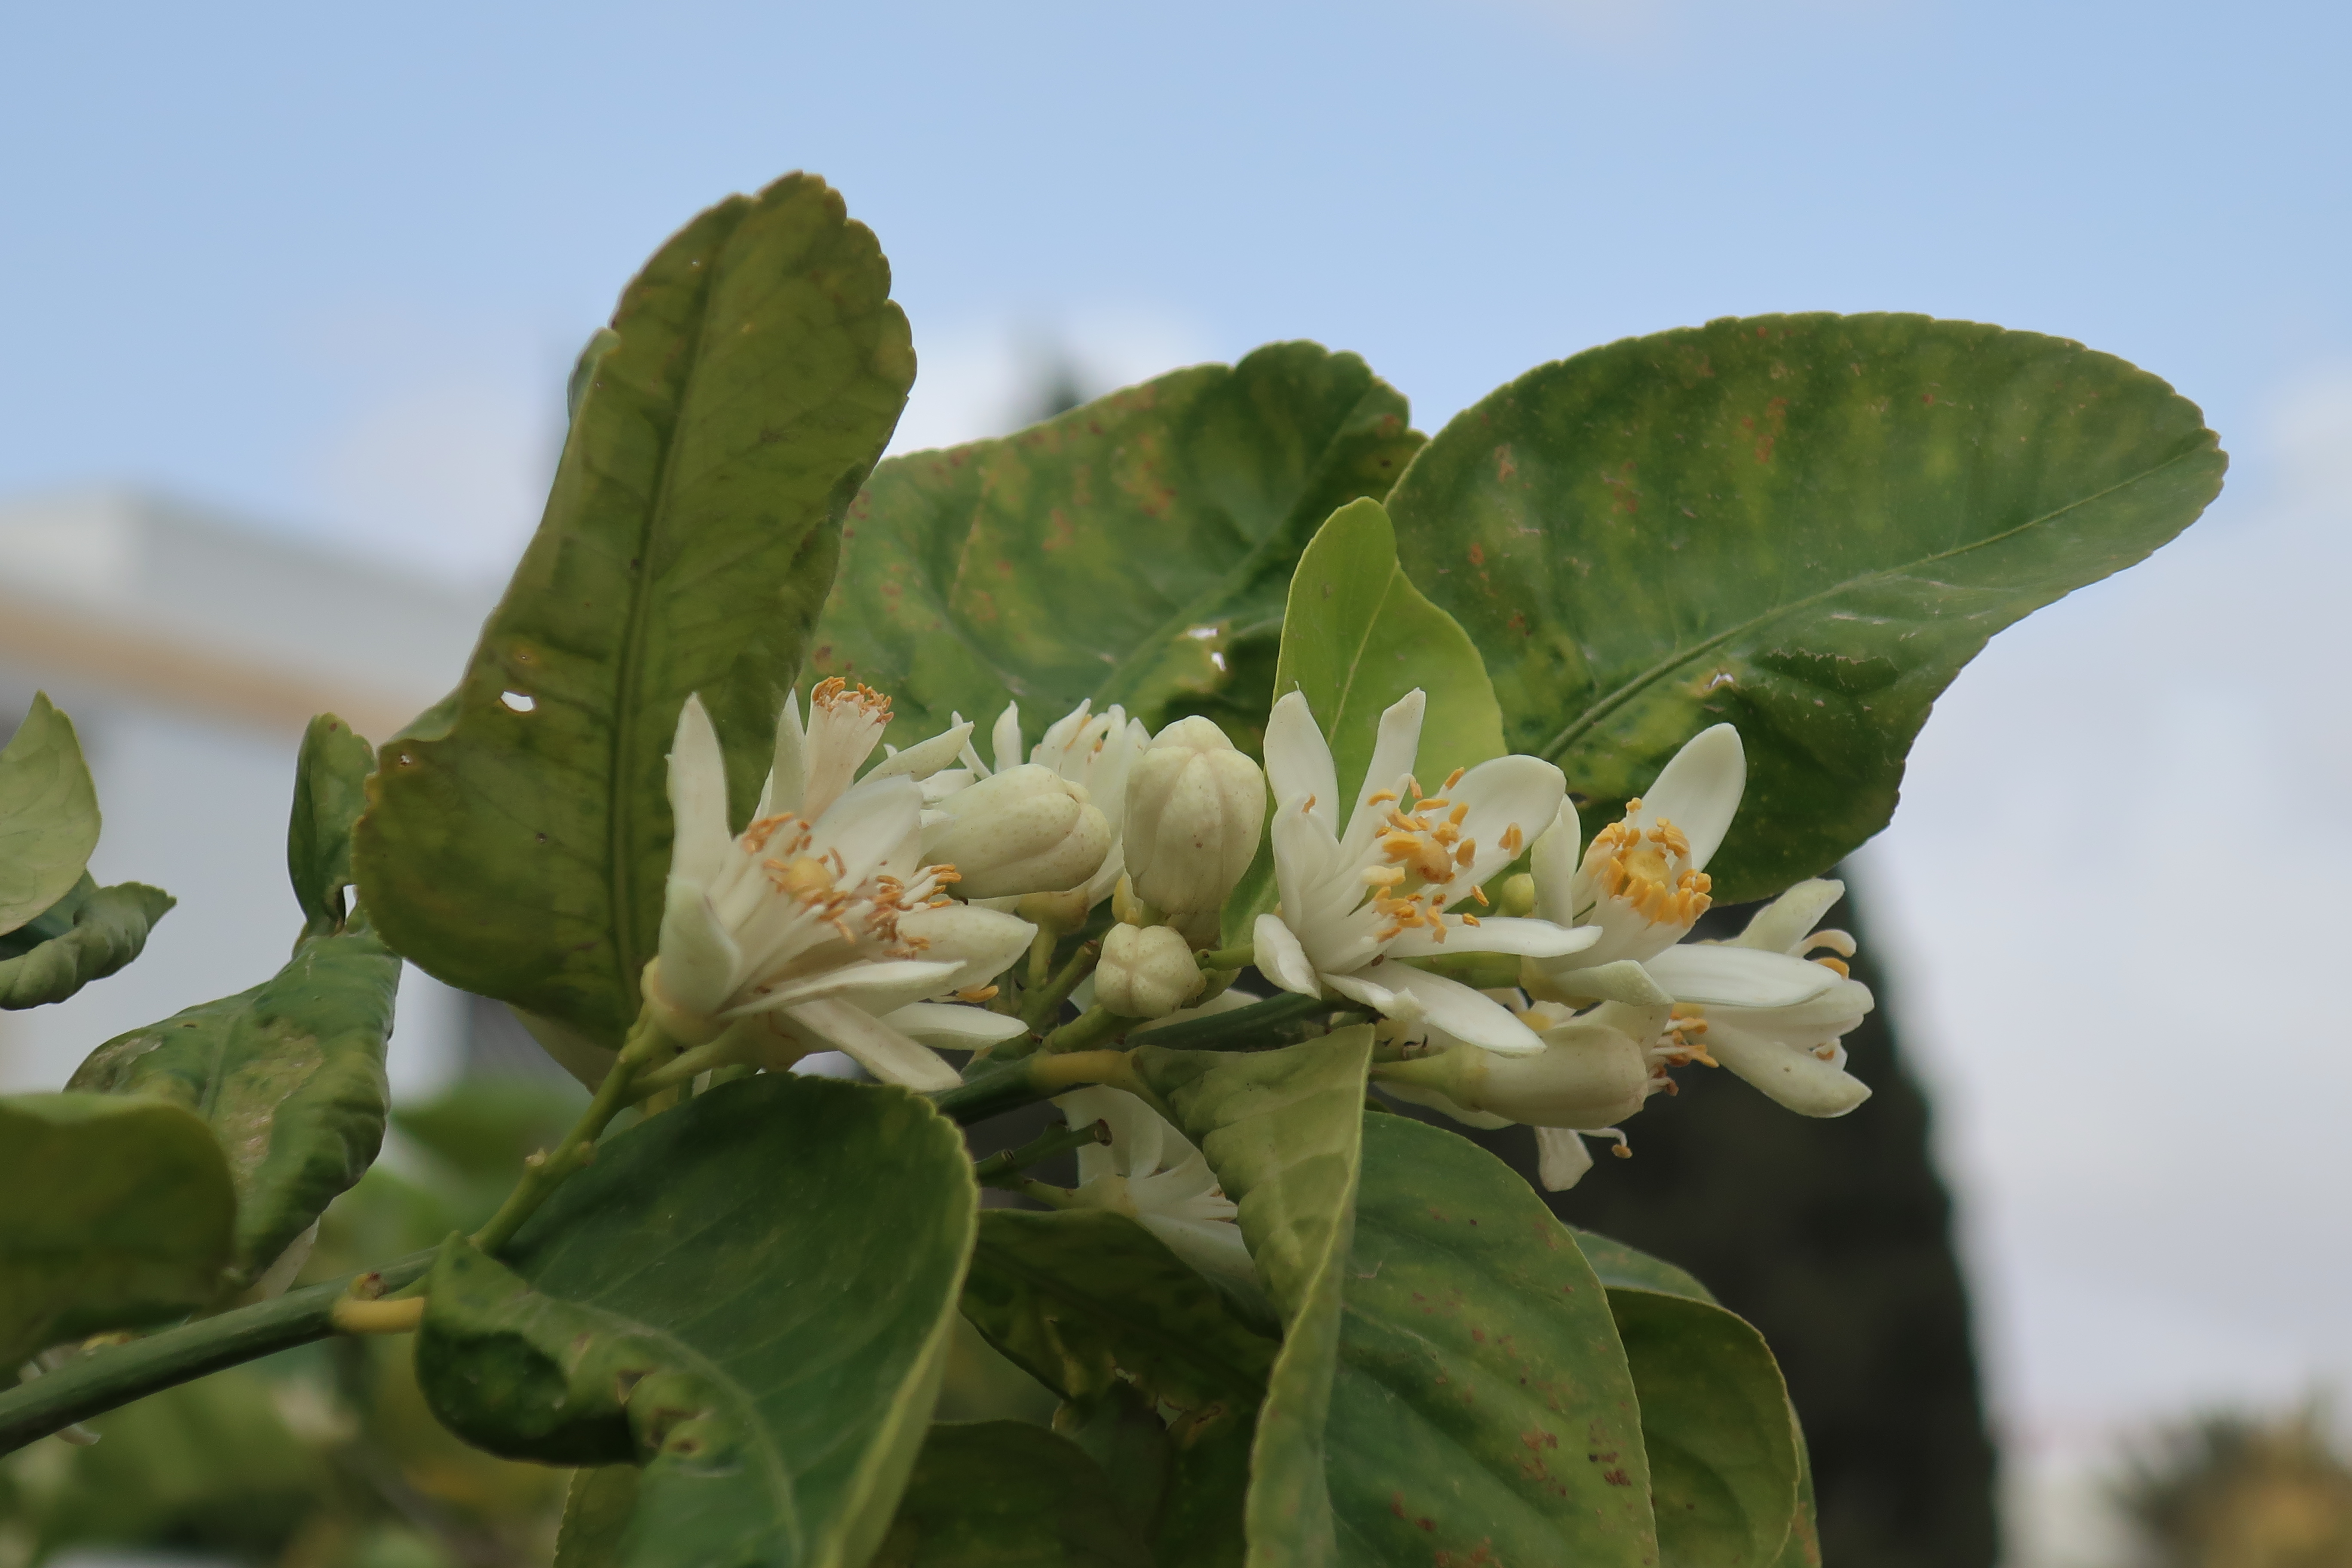
flowers, spring, nature, tree, colorful, branches, flowering plant, flower, white, branch, petal, plant, blossom, twig, leaf, magnolia family